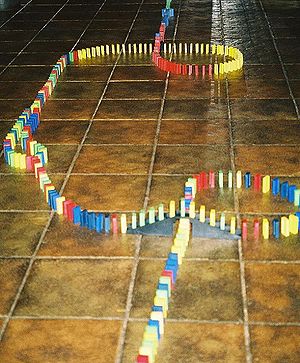
Dominoeffekt
Dominoeffekten som sport
Dominoeffekten beskriver en effekt, der påvirker en anden effekt, som så påvirker den tredje osv.